Mount Mak Fahik and Mount Sarim Important Bird Area

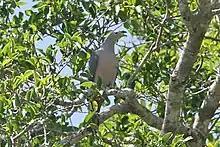
The IBA is an important site for pink-headed imperial pigeons

The Mount Mak Fahik and Mount Sarim Important Bird Area is a tract of mountainous land in Timor-Leste, a country occupying the eastern end of the island of Timor in the Lesser Sunda Islands of Wallacea.